John Francon Williams

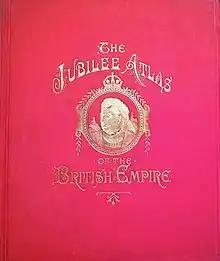
The Jubilee Atlas of the British Empire by John Francon Williams, published in 1887 to commemorate the Golden Jubilee of Queen Victoria

In 1887, Philips published "Philip's Handy Volume Atlas of the World" by William Hughes and John Francon Williams. The pocketbook contained 110 maps and plans all finely tinted, accompanied by statistical notes and other information. The "Leeds Mercury" said, "It would hardly be possible to find greater excellence in so convenient a form as we have in "Philip's Handy Volume Atlas of the World."" ‘The volume deserves to have a wide circulation,’ stated the "Liverpool Mercury", and declared, "In fact, it is quite a little geographical library in itself." Williams dedicated the book to the President of the Royal Geographical Society, Lord Aberdare, Henry Austin Bruce, 1st Baron Aberdare. A glowing review of "Philips' Handy Volume and Atlas of the World" appeared in the "West London Observer" on Saturday 23 July 1887: "In days when the facilities of locomotion are such that everybody runs about the world, and the process of what popularly known as 'globe-trotting' goes on to an extraordinary extent and in a systematic manner, a comprehensive volume, small, compact, admirably arranged, clearly printed and well bound, and which can be carried in the pocket, like that published by Messrs. Philip & Son of Liverpool and London, is entitled to be regarded as a special boon. It contains more than a hundred maps with brief but succinct notes and a capital index. The different countries of the world are revealed in all essential particulars with luminous perspicacity. The maps are fine specimens of engraving, and the letterpress clear and distinct. The author is Mr. J. Francon Williams FRGS, and his name will be a sufficient guarantee for the correctness of the data furnished up to the period of publication. The production of this most useful work must have entailed a large outlay, but it cannot be doubted that, as it will supply a popular want, the sale will be enormous, and fully compensate the enterprising publishers for the cost and trouble incurred. We earnestly recommend the 'Handy Volume,' not alone to travellers, but to all who have occasion in connection with literary pursuits, or the prosecution of business, 'to survey mankind from China to Peru,' or over those wider districts, which a century ago were practically beyond even a poets pen."